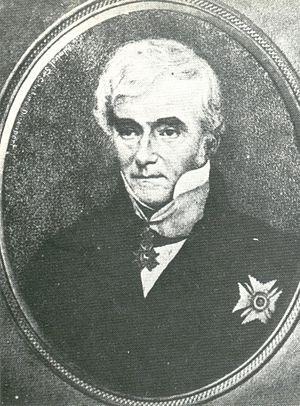
Bramall Hall est un château anglais Tudor situé à Bramhall dans le district métropolitain de Stockport dans le Grand Manchester.
Salusbury Pryce Humphreys, né le 24 novembre 1778 en Angleterre à Clungunford et mort le 17 novembre 1845 à Cheltenham, était un officier de la Royal Navy qui a servi durant les guerres de la Révolution française, les guerres napoléoniennes et la guerre de 1812, atteignant le rang de rear-admiral.